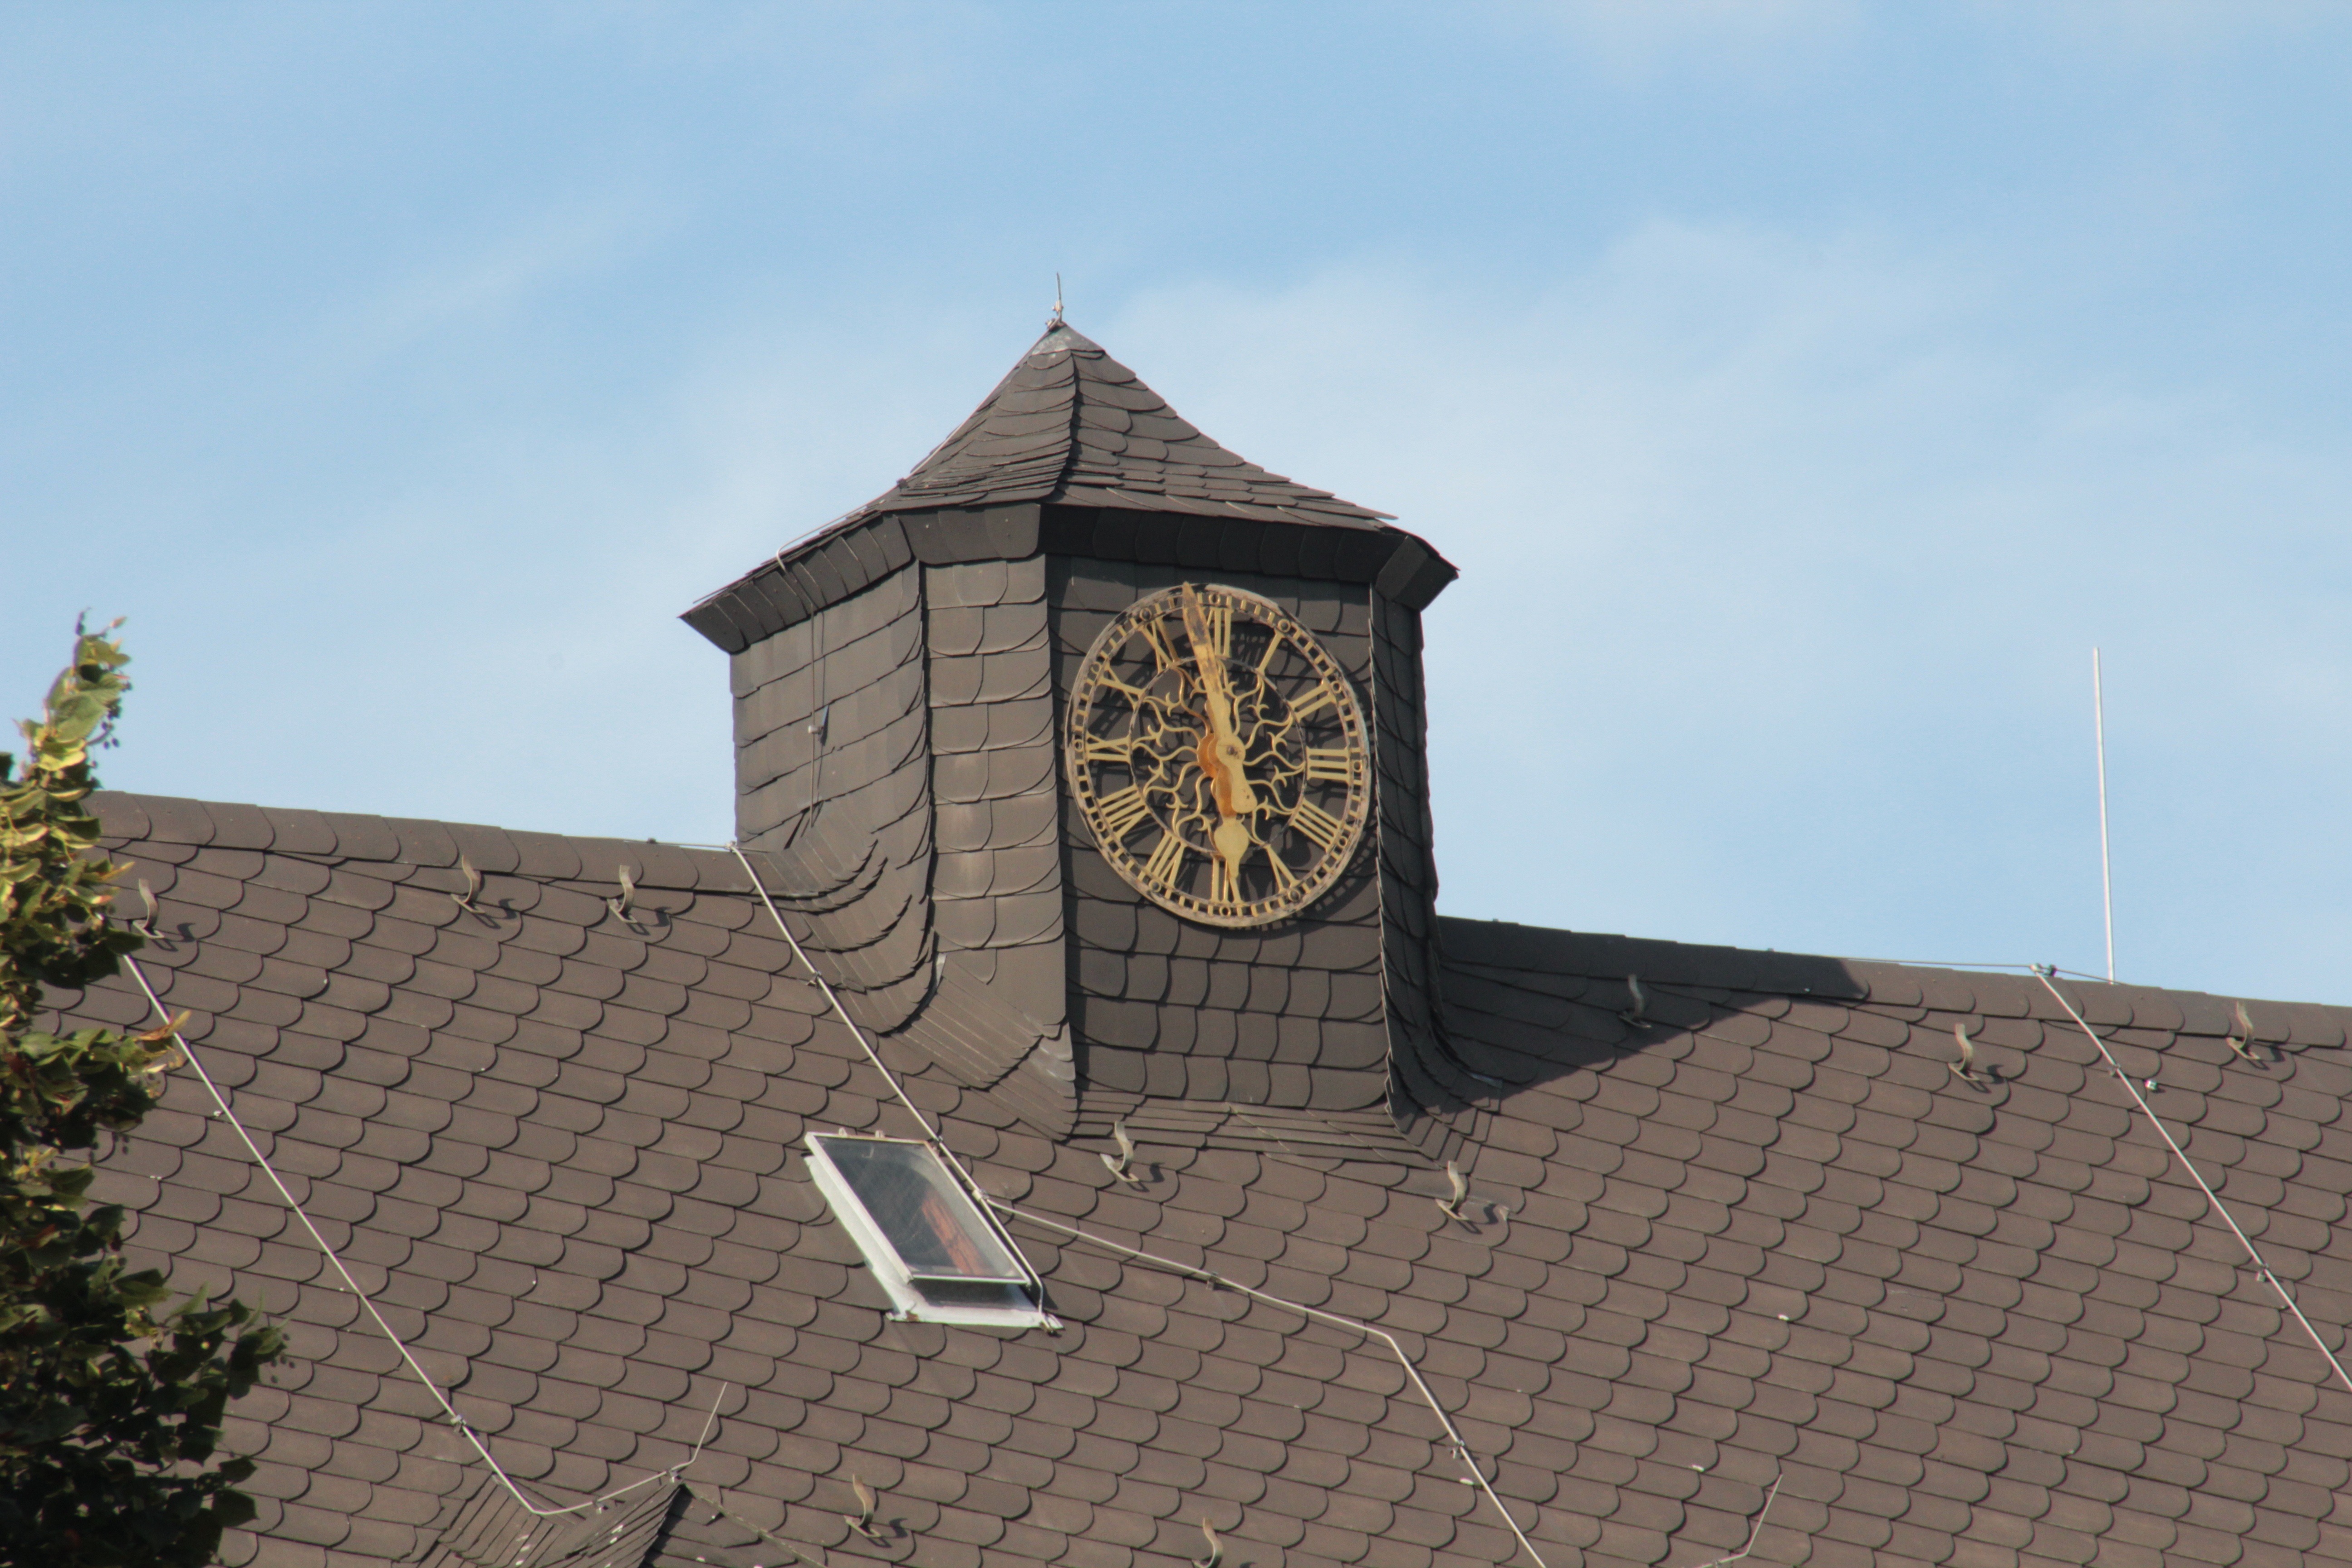
camera, photography, photographer, clock, roof, old, monument, canon, chapel, place of worship, memorial, photograph, hospital, aperture, pointer, old fashioned, 1200d, outdoor structure